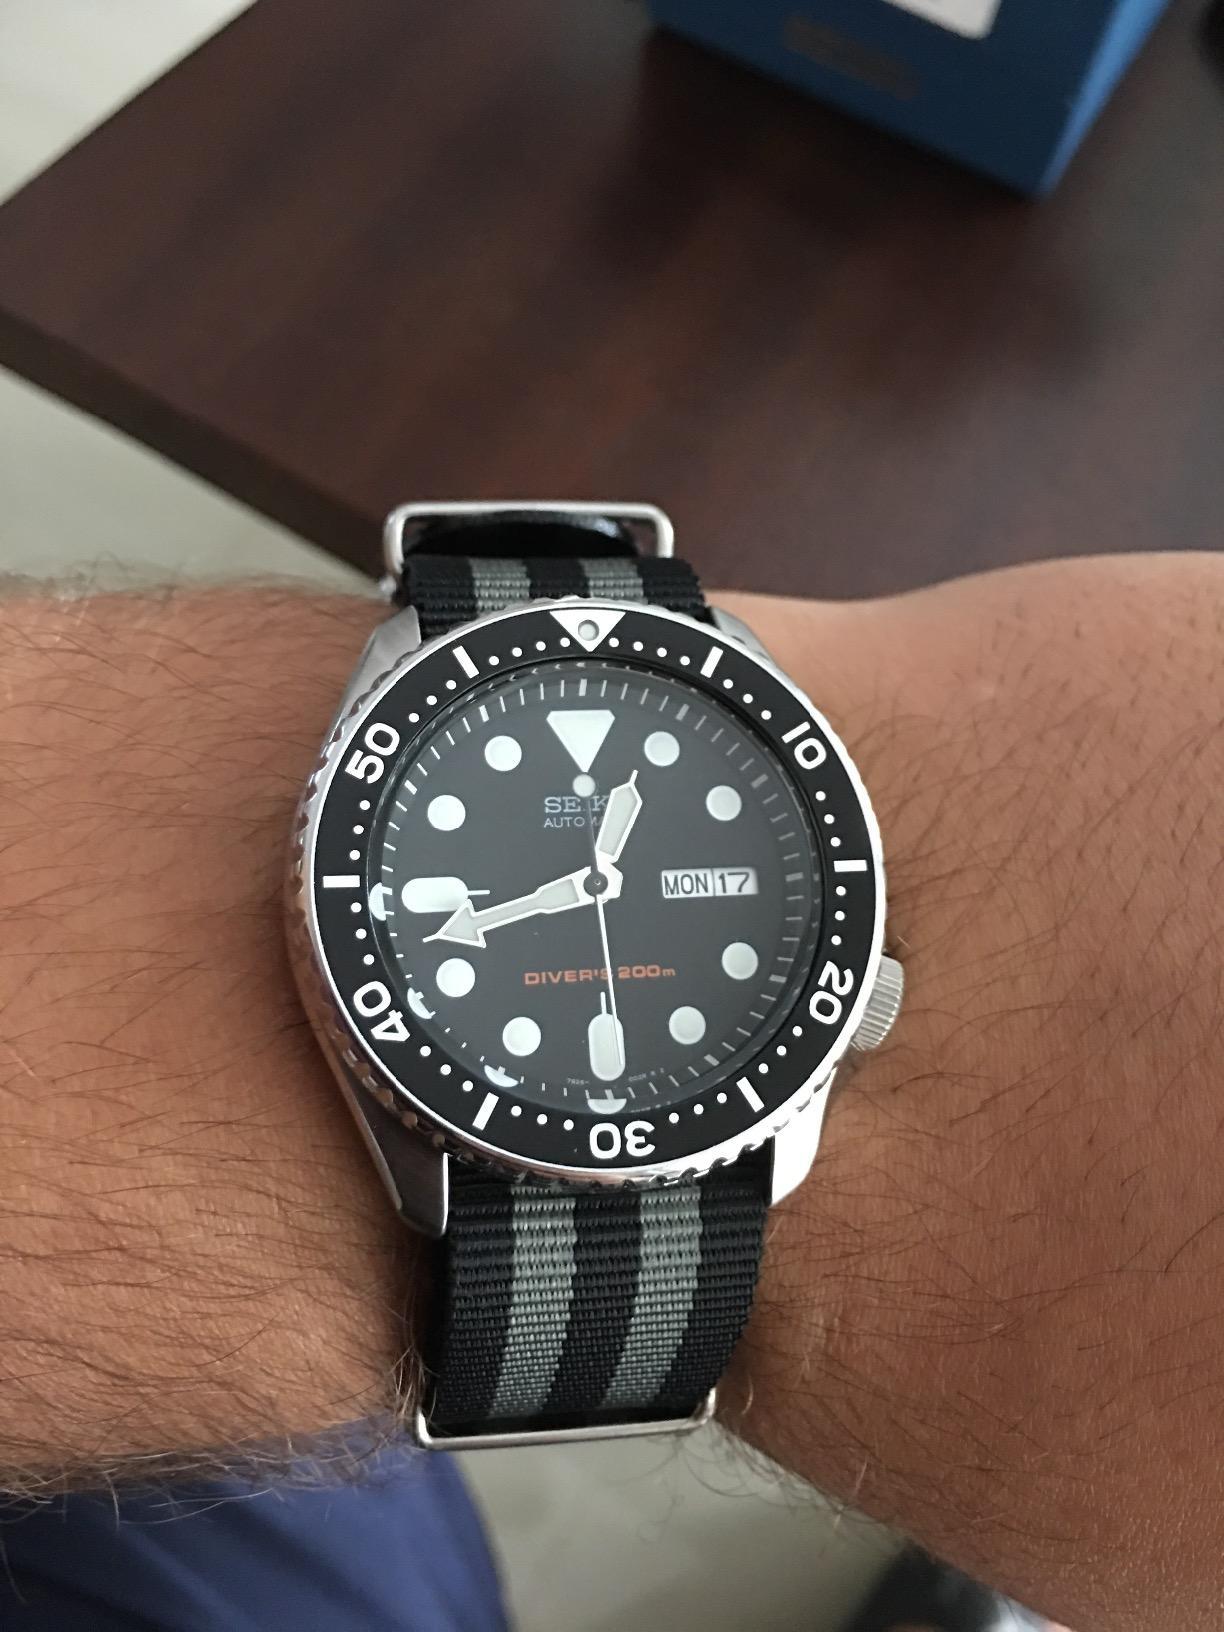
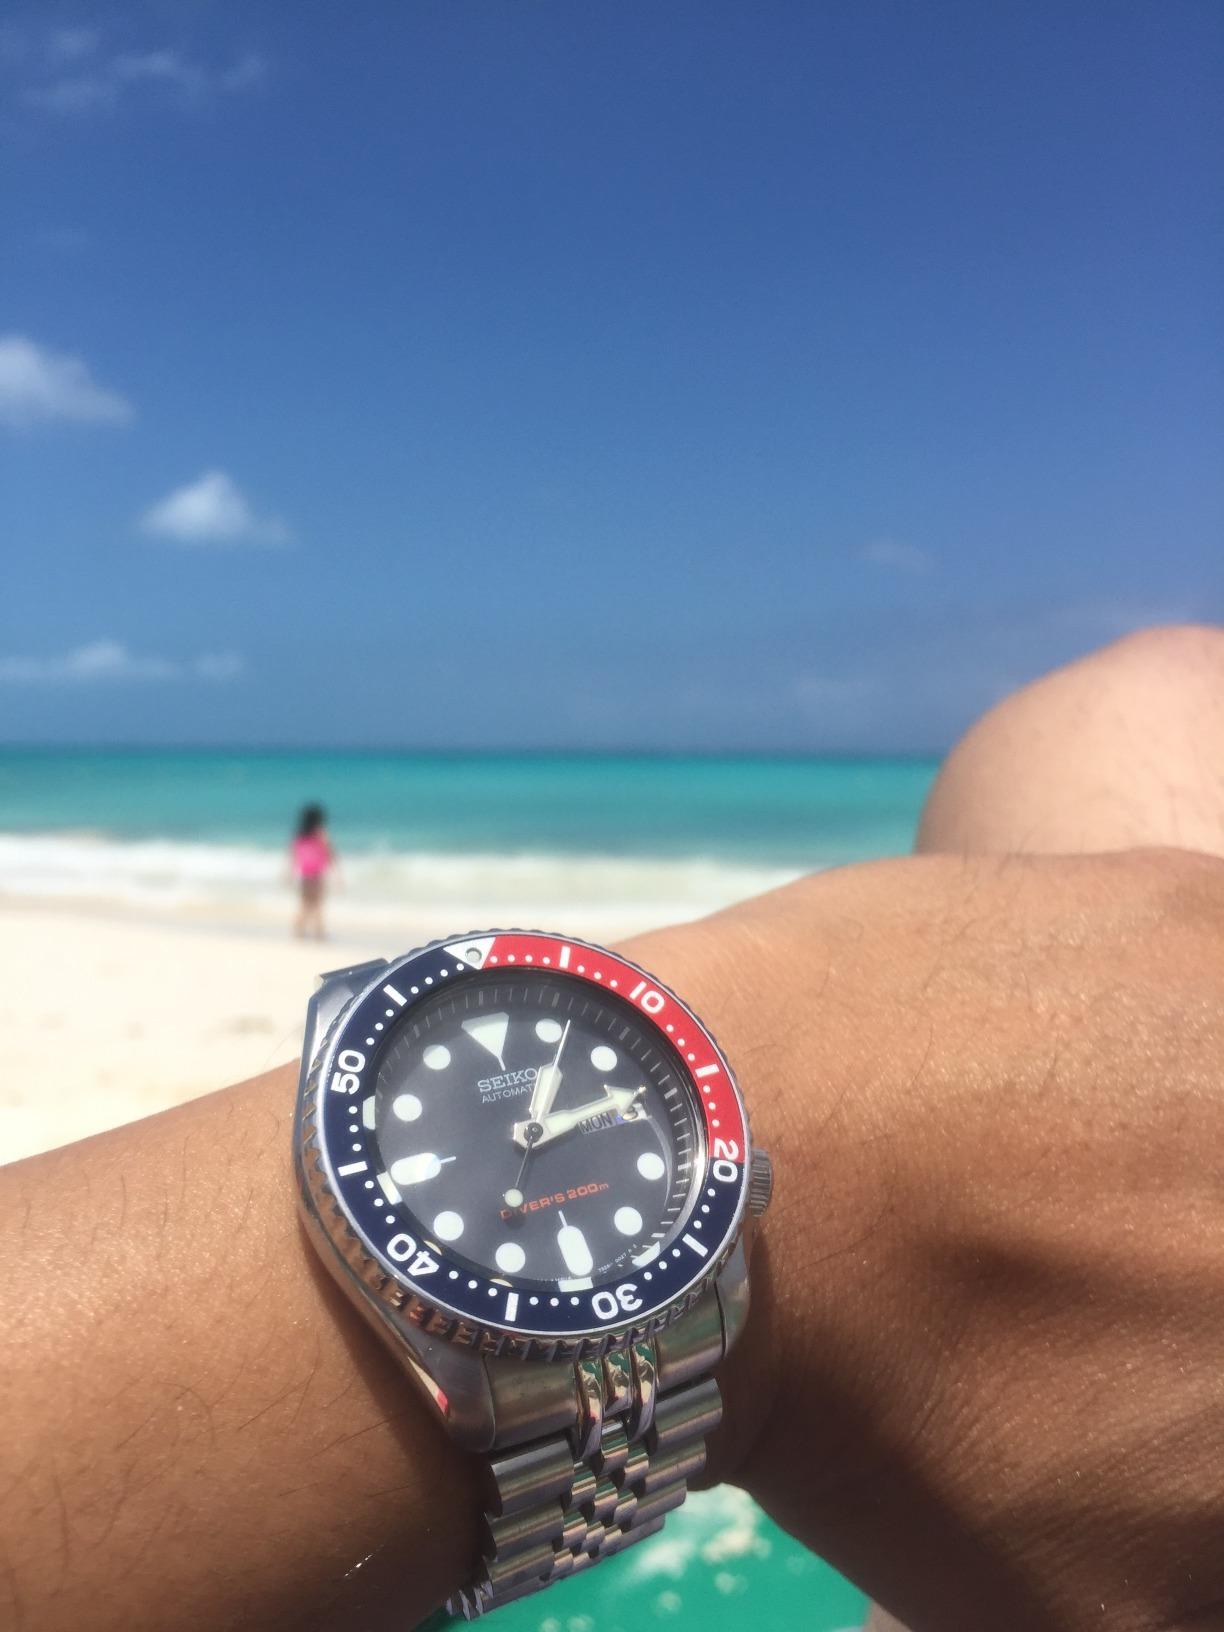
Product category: accessories_watch
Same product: no